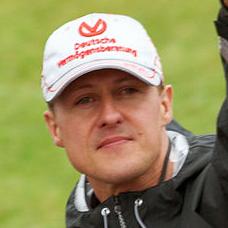
Age: 41